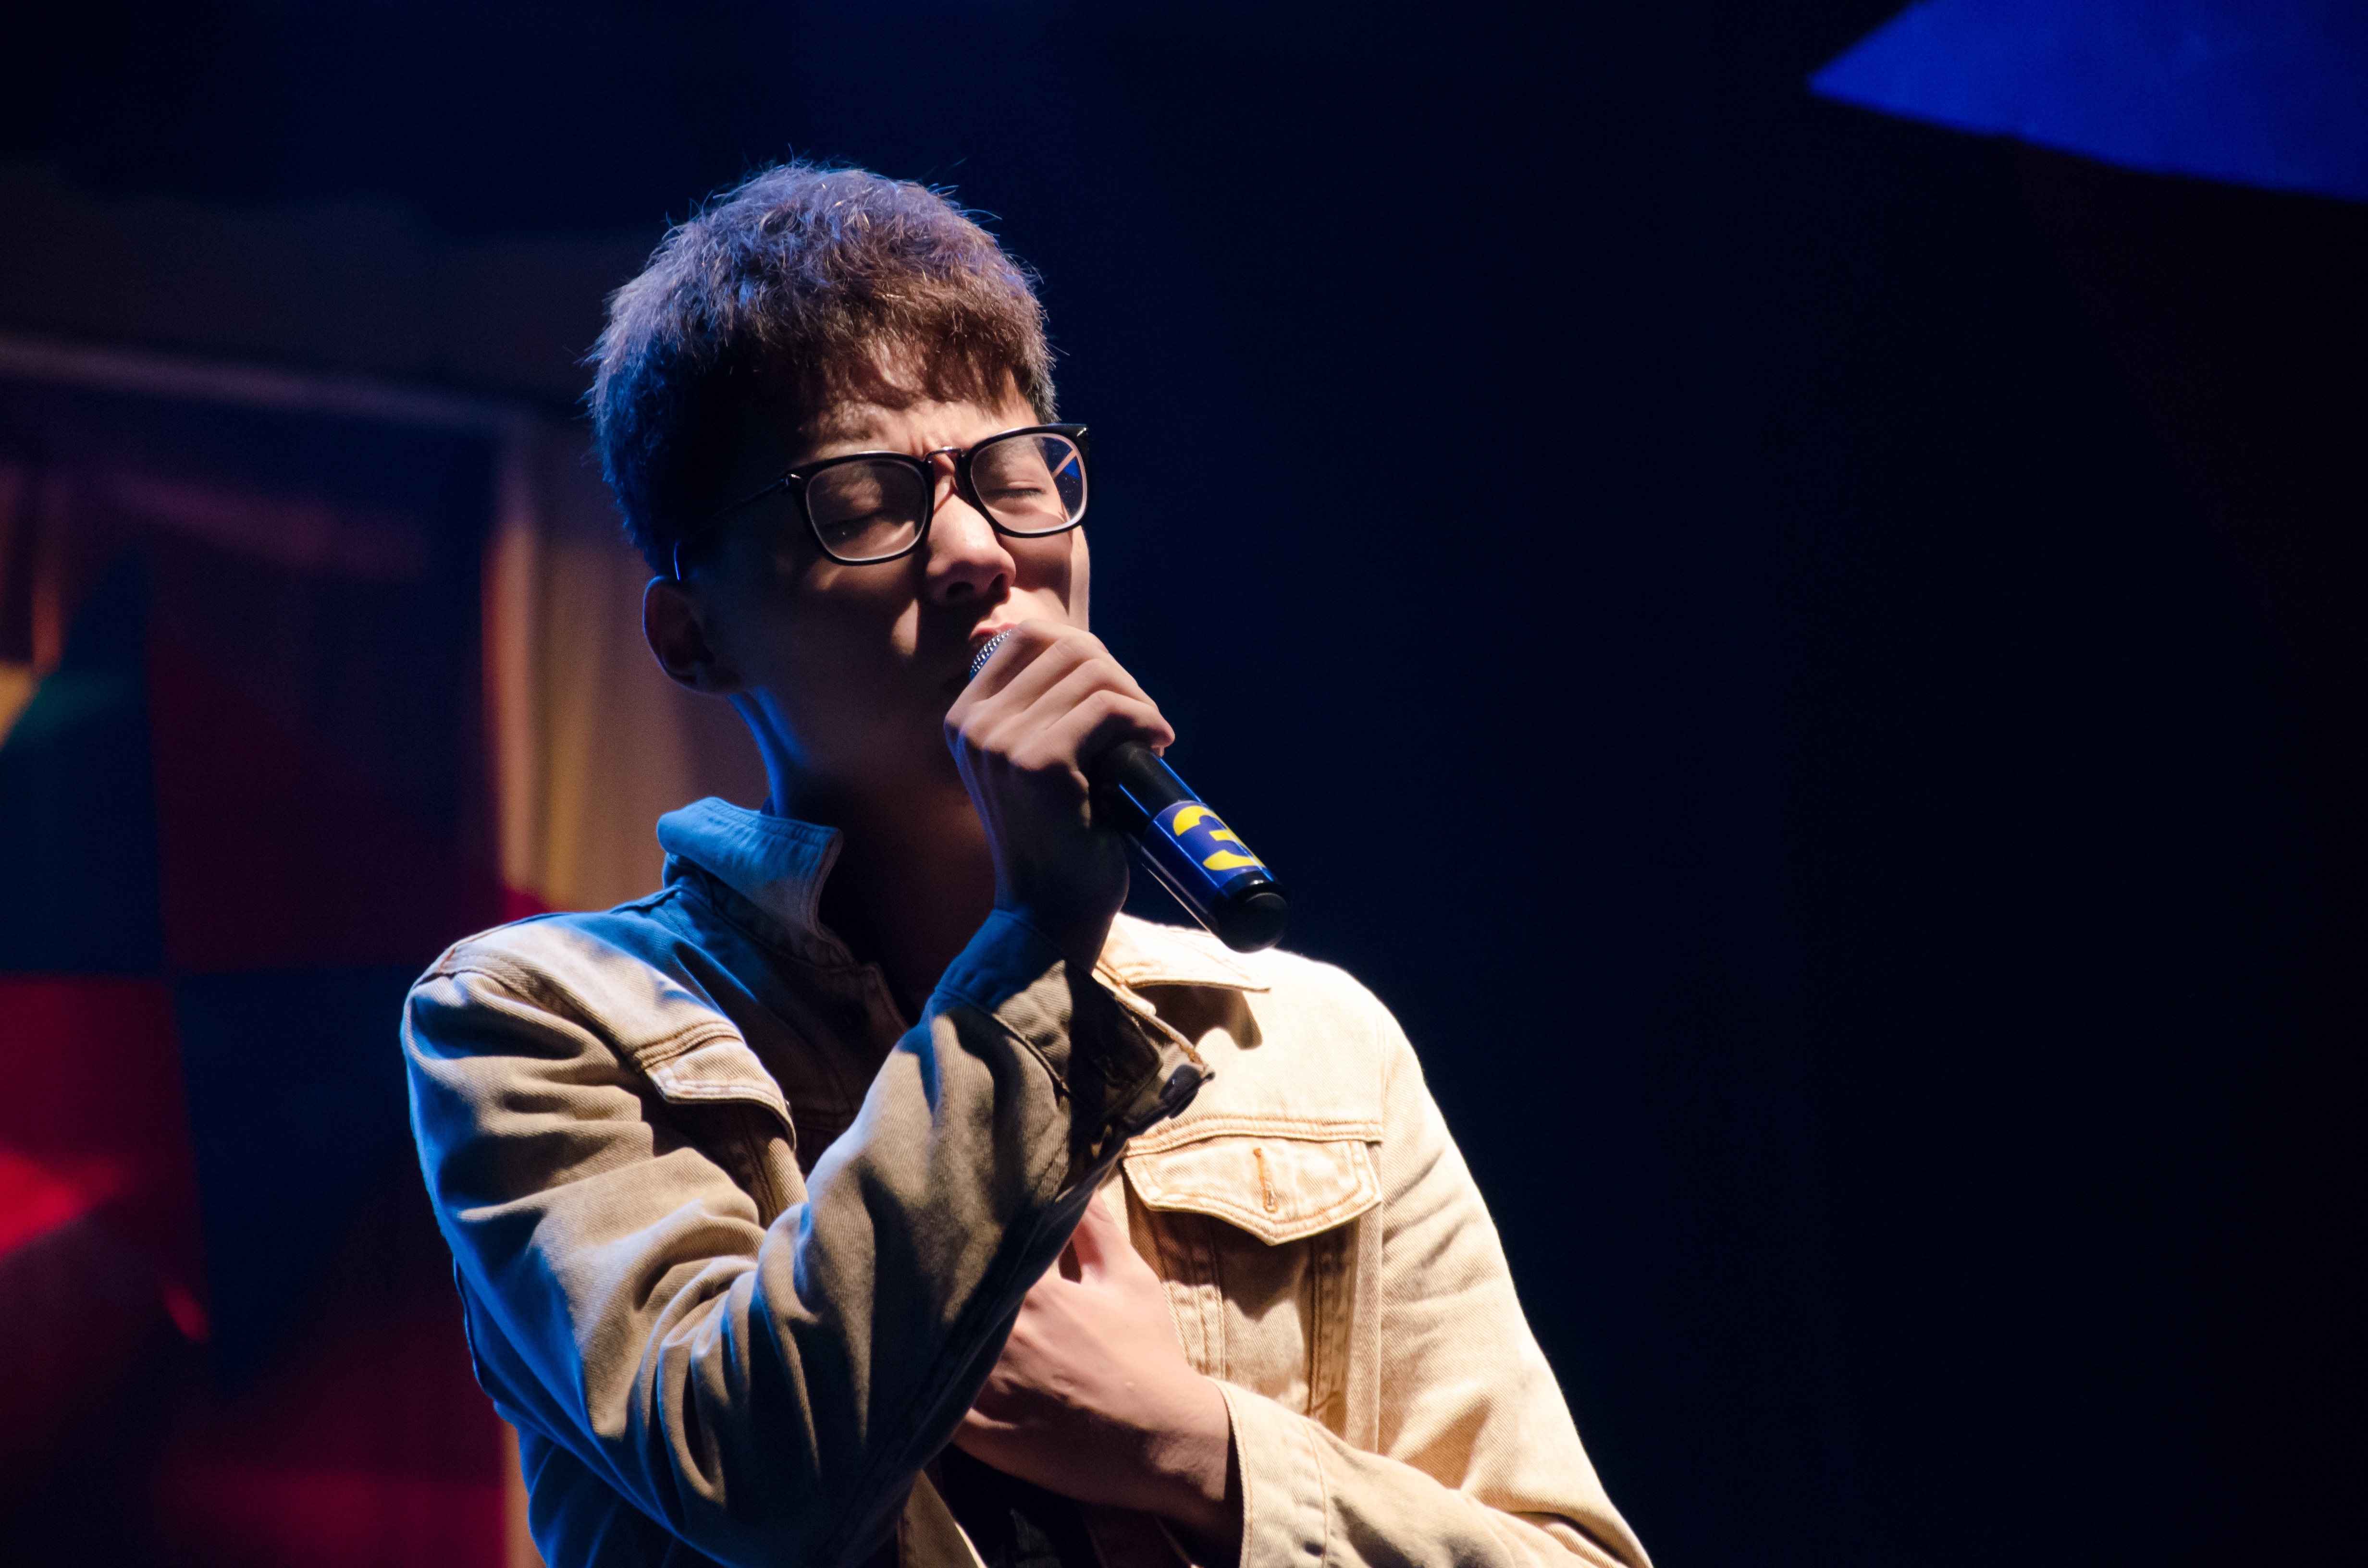
music, light, concert, singer, audience, musician, performance art, stage, performance, singing, photograph, guitarist, entertainment, performing arts, singer songwriter, evening party, sing a song, musical theatre